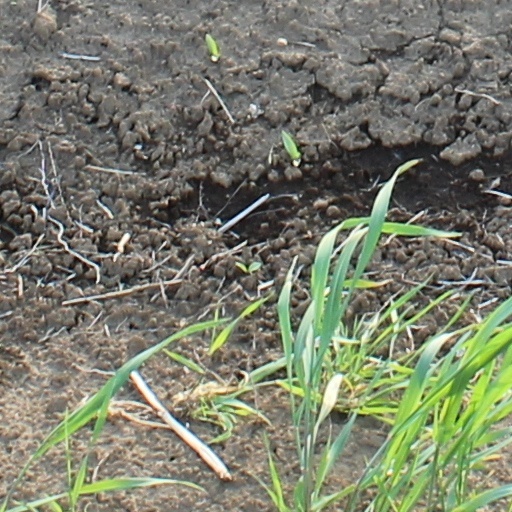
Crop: wheat